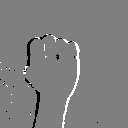
ASL letter: s